Fantasy Wargaming

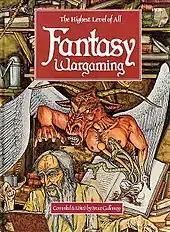
Cover art by Lawrence Heath

Fantasy Wargaming is a role-playing game published by Patrick Stephens Limited (U.K.) in 1981.